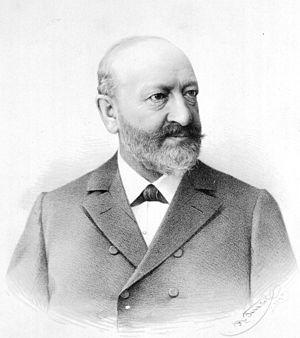
Julius Ritter von Wiesner est un botaniste spécialiste de la physiologie et de l’anatomie végétale allemand, né le 20 janvier 1838 à Tschechen, près de Wishau aujourd'hui Vyškov en République tchèque et mort le 9 octobre 1916 à Vienne.